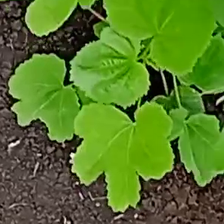
Weed species: Little_Mallow(Malva parviflora)